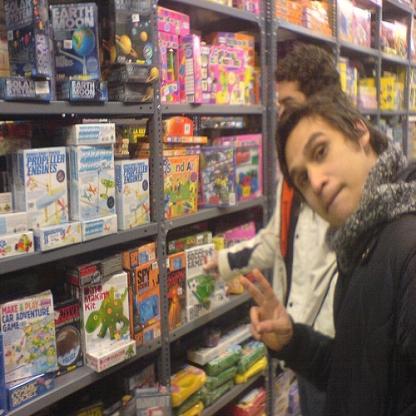
Scene: Indoor